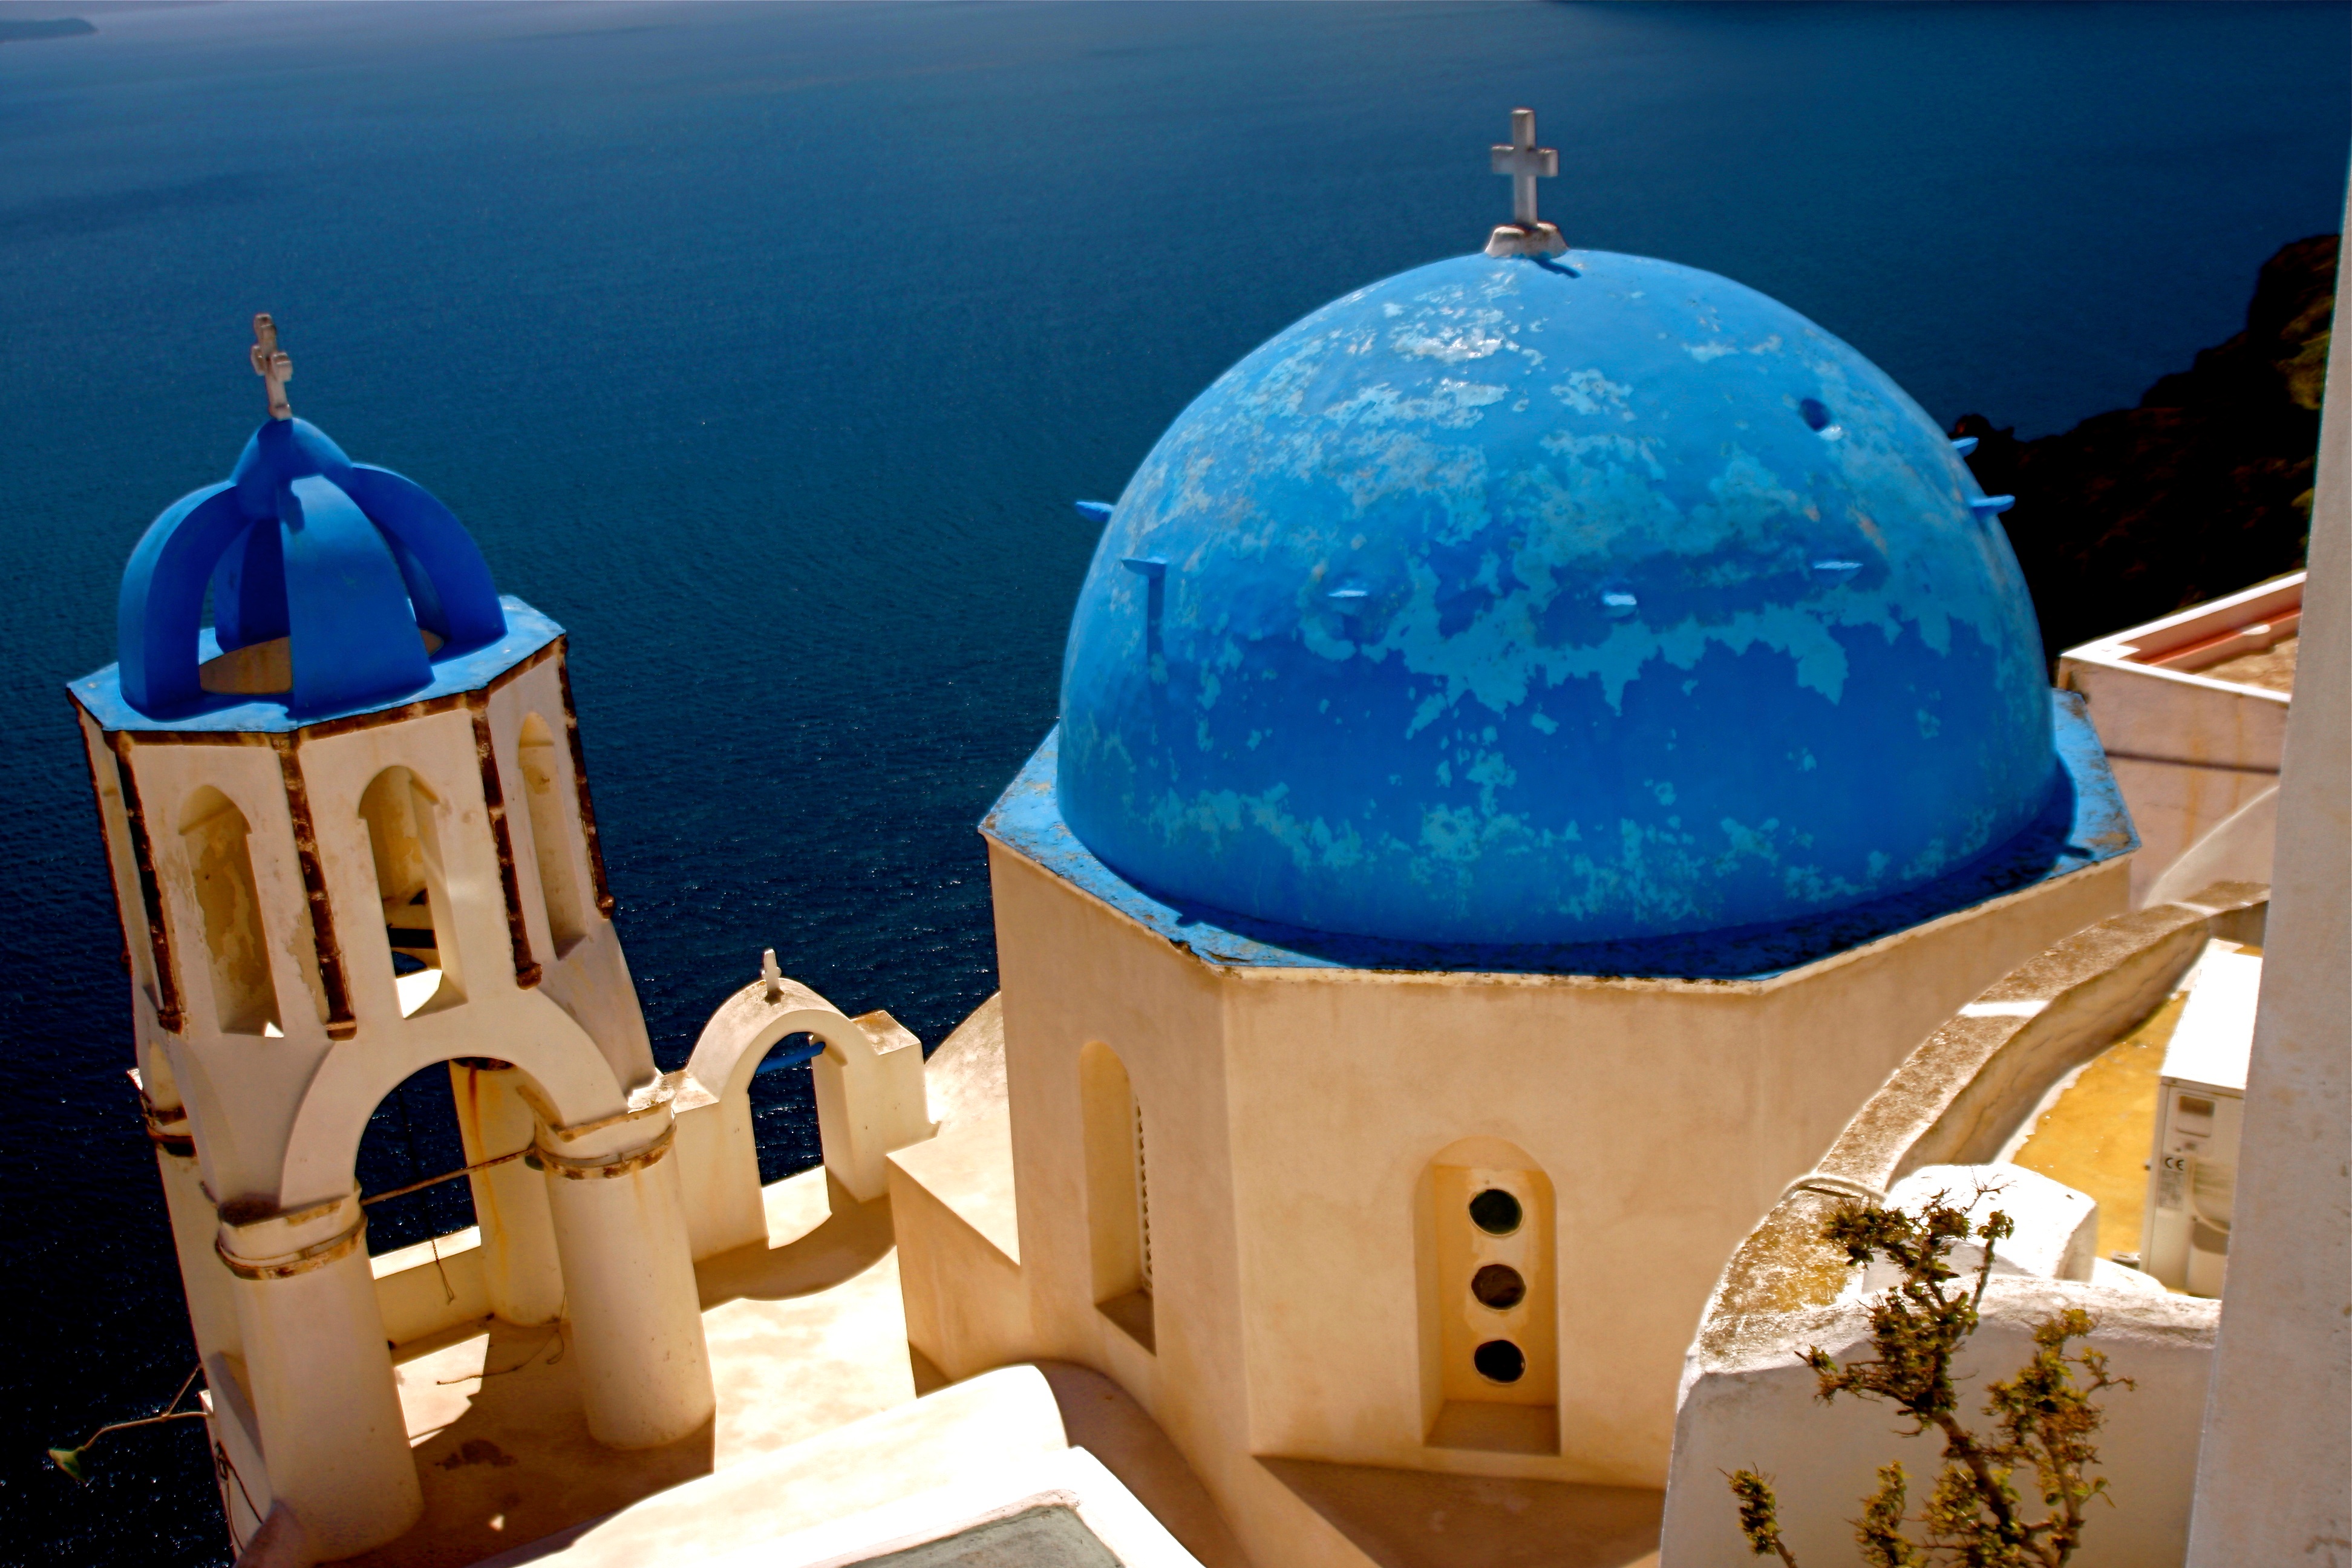
blue, world, dome